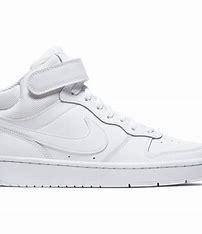
Brand: Nike
Model: Court Borough 2